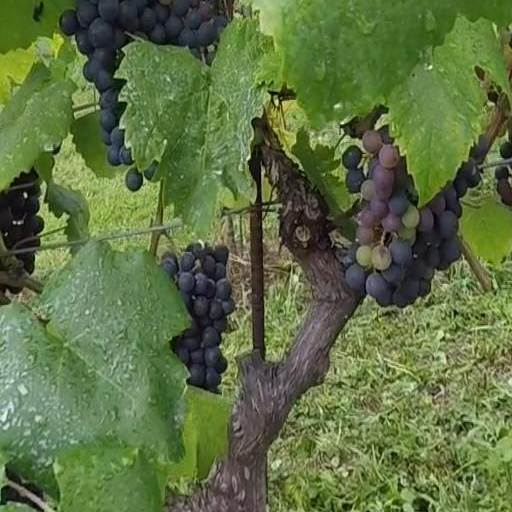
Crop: grape